Lucy Parsons

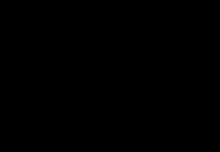
Black and white poster advertising a November 9 event called "Commemorating the Haymarket riot"

On Saturday May 1, 1886, 300,000 workers went on strike across the US. In Chicago, the Parsons family led a peaceful demonstration of 80,000 people down Michigan Avenue, demanding the eight-hour day. Two days later, Chicago Police and private security guards known as Pinkertons attacked striking workers at the McCormick Reaper factory, shooting at least one person dead. On May 4, Lucy Parsons organized a meeting to support striking sewing women and asked Albert Parsons to join her; on the same night, at the nearby Haymarket Square 176 police officers had ordered a demonstration to disperse when a bomb was thrown from the crowd. In what became known later as the Haymarket affair, the police opened fire, shooting at least seven workers dead, while one police officer died and six others succumbed to their injuries later; it is likely that in the chaos the officers were killed by police bullets. The Parsons family was at Zepf's Hall nearby and heard the blast; Albert fled the city, first staying with Lizzie and William Holmes in Geneva, Illinois, then moving to Waukesha, Wisconsin where he worked as a laborer and resided with Daniel Hoan.